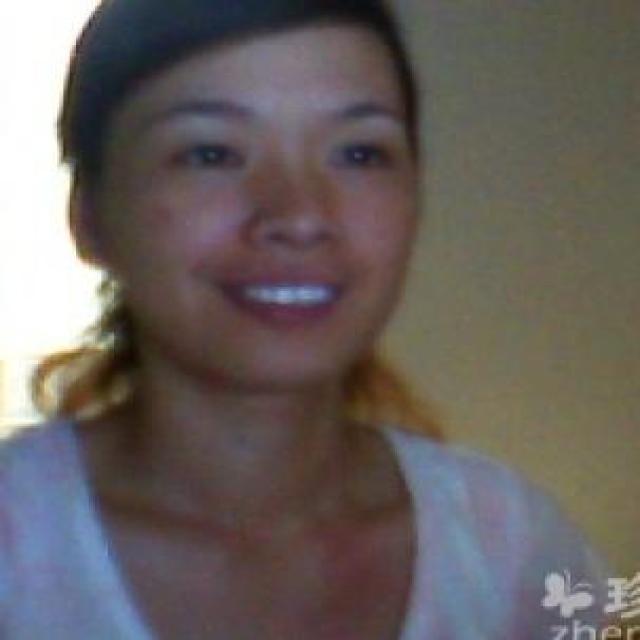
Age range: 21-44